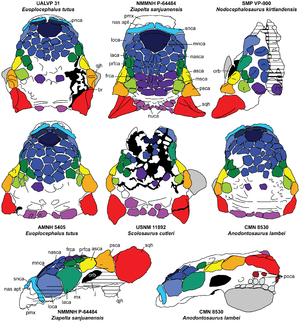
Nodocephalosaurus est un genre de dinosaure ankylosaure du Campanien découvert dans le bassin de San Juan, au Nouveau-Mexique. L'holotype a été trouvé dans la partie appelée De-na-zin de la formation de Kirtland, dans le bassin de San Juan, datée du Campanien supérieur. Il s'agit d'un crâne incomplet. Le genre Nodocephalosaurus est monotypique : on ne lui connaît que l'espèce type, Nodocephalosaurus kirtlandensis. Nodocephalosaurus ressemble à des dinosaures asiatiques et pourrait être un indice de migrations de dinosaures d'Asie vers l'Amérique du Nord au Crétacé supérieur.